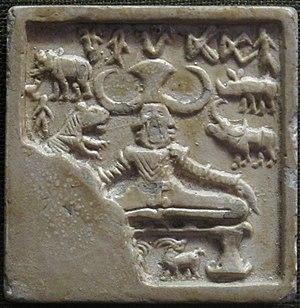
La civilisation de la vallée de l'Indus, ou civilisation harappéenne, du nom de la ville antique de Harappa, est une civilisation de l'Âge du bronze, dont le territoire s'étendait autour de la vallée du fleuve Indus, dans l'ouest du sous-continent indien. Ses traits caractéristiques se développent durant une période dite « mature », qui va d'environ 2600 av. J.-C. à 1900 av. J.-C., mais plus largement les phases associées à cette civilisation vont au moins de la fin du IVᵉ millénaire av. J.‑C. au début du IIᵉ millénaire av. J.‑C.